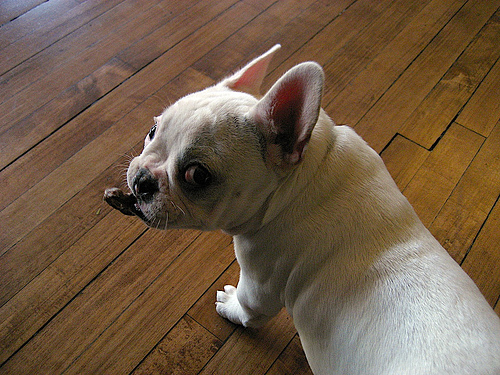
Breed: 1121-n000002-French_bulldog